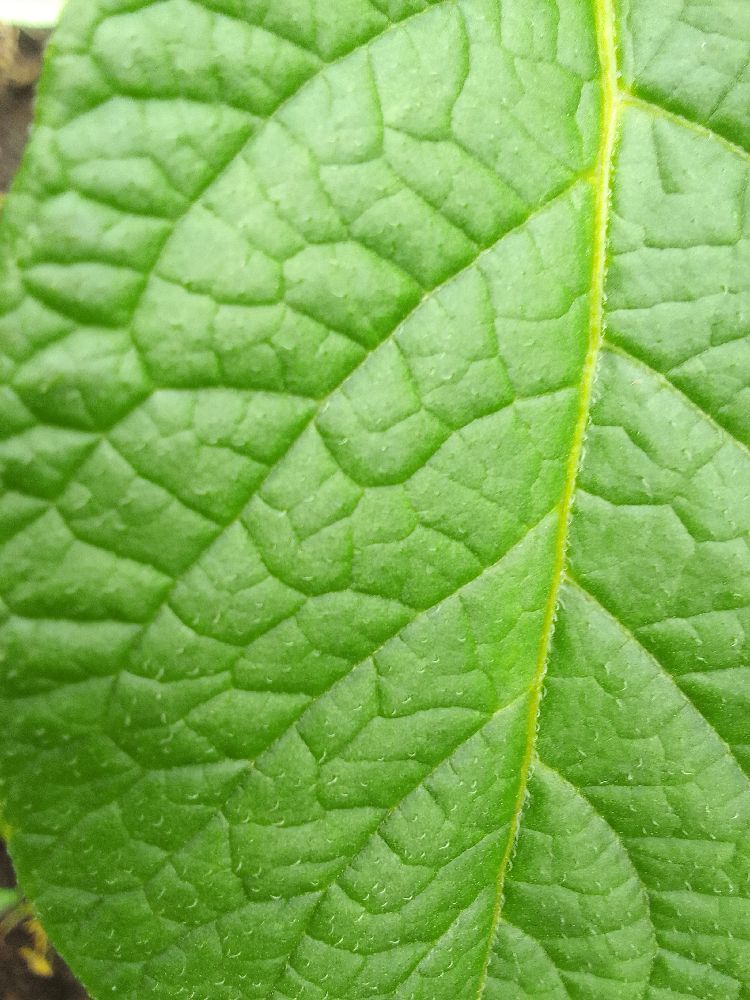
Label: Healthy